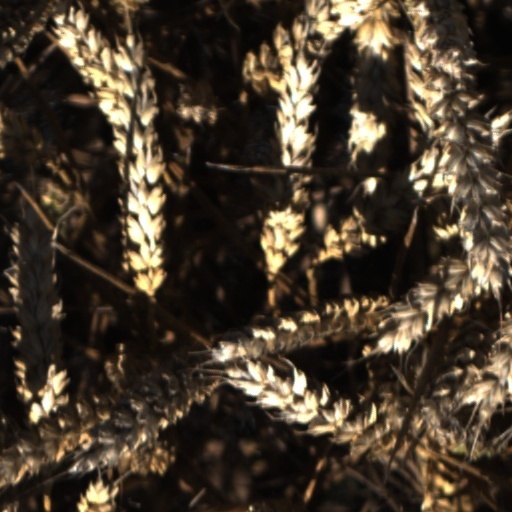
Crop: wheat